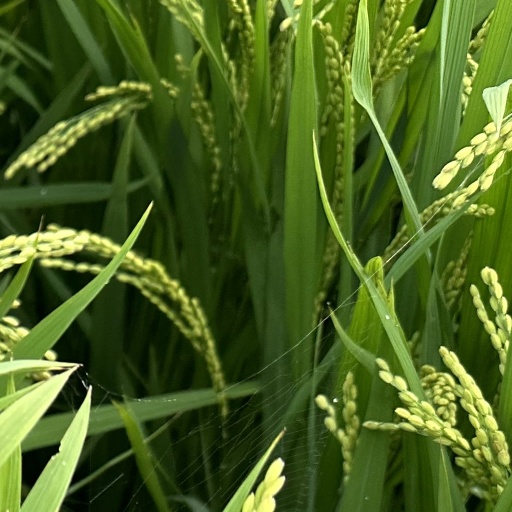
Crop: rice